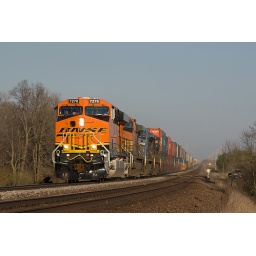
Crossing the Otter Tail River, this stack train is flying along with foreign power in the consist.